Apollo Telescope Mount

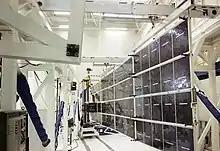
Solar array for the ATM (could also power other Skylab systems)

The Apollo Telescope Mount, or ATM, was a crewed solar observatory that was a part of Skylab, the first American space station. It could observe the Sun in wavelengths ranging from soft X-rays, ultraviolet, and visible light.